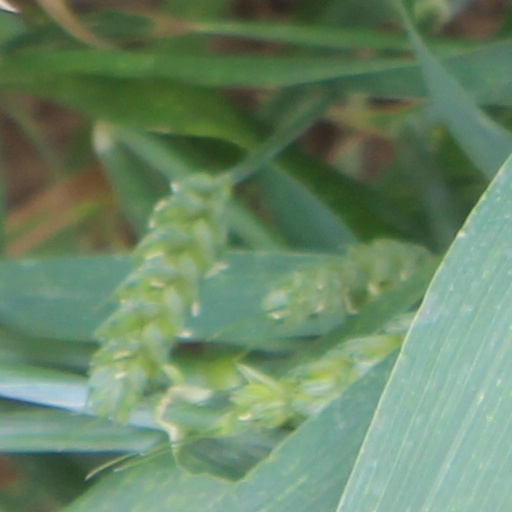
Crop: wheat